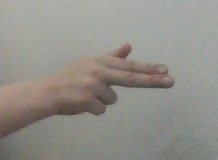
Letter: ghain